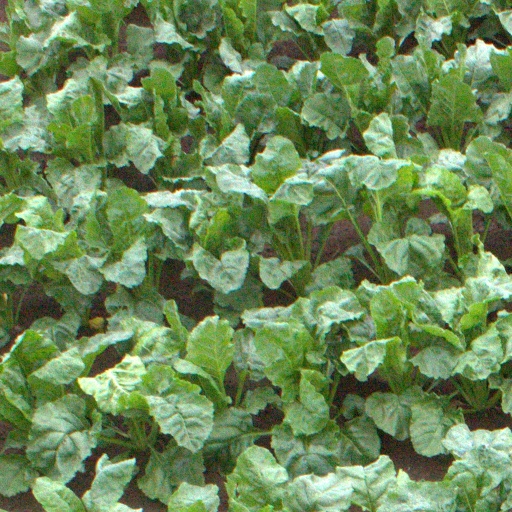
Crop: sugar beet